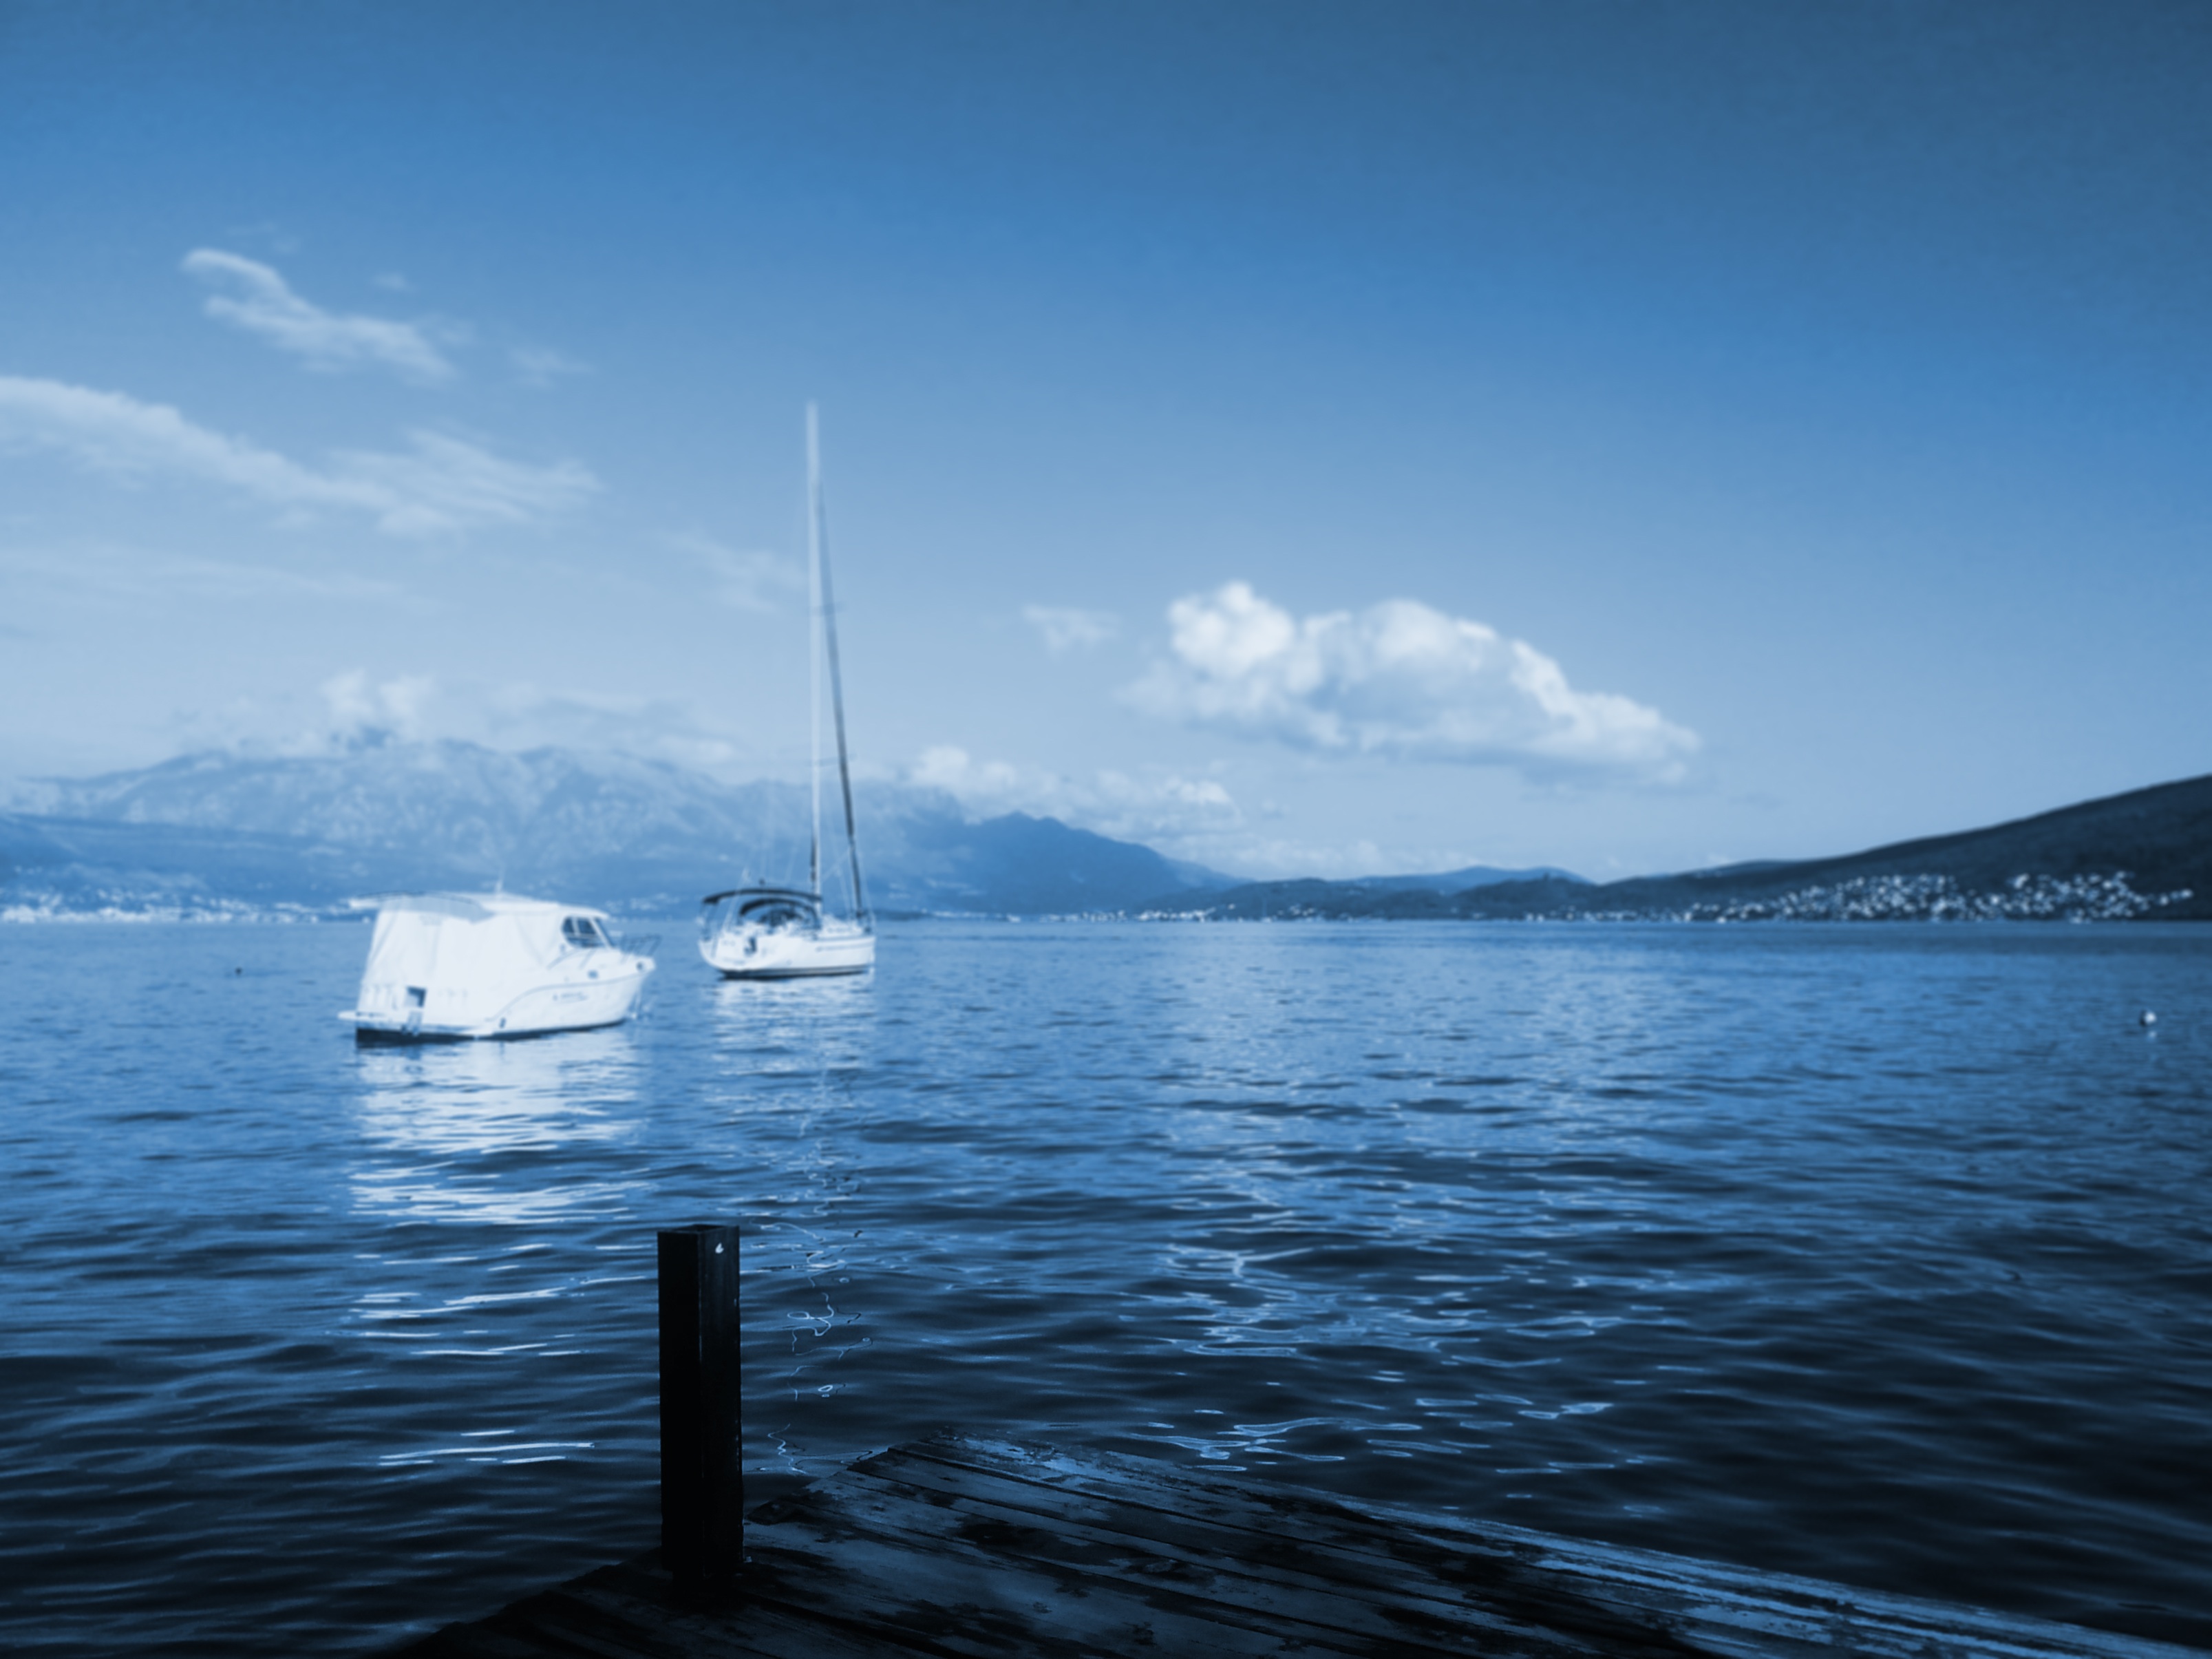
sea, coast, ocean, horizon, boat, shore, wave, lake, vehicle, sailing, bay, marina, sailboat, boating, sail, watercraft